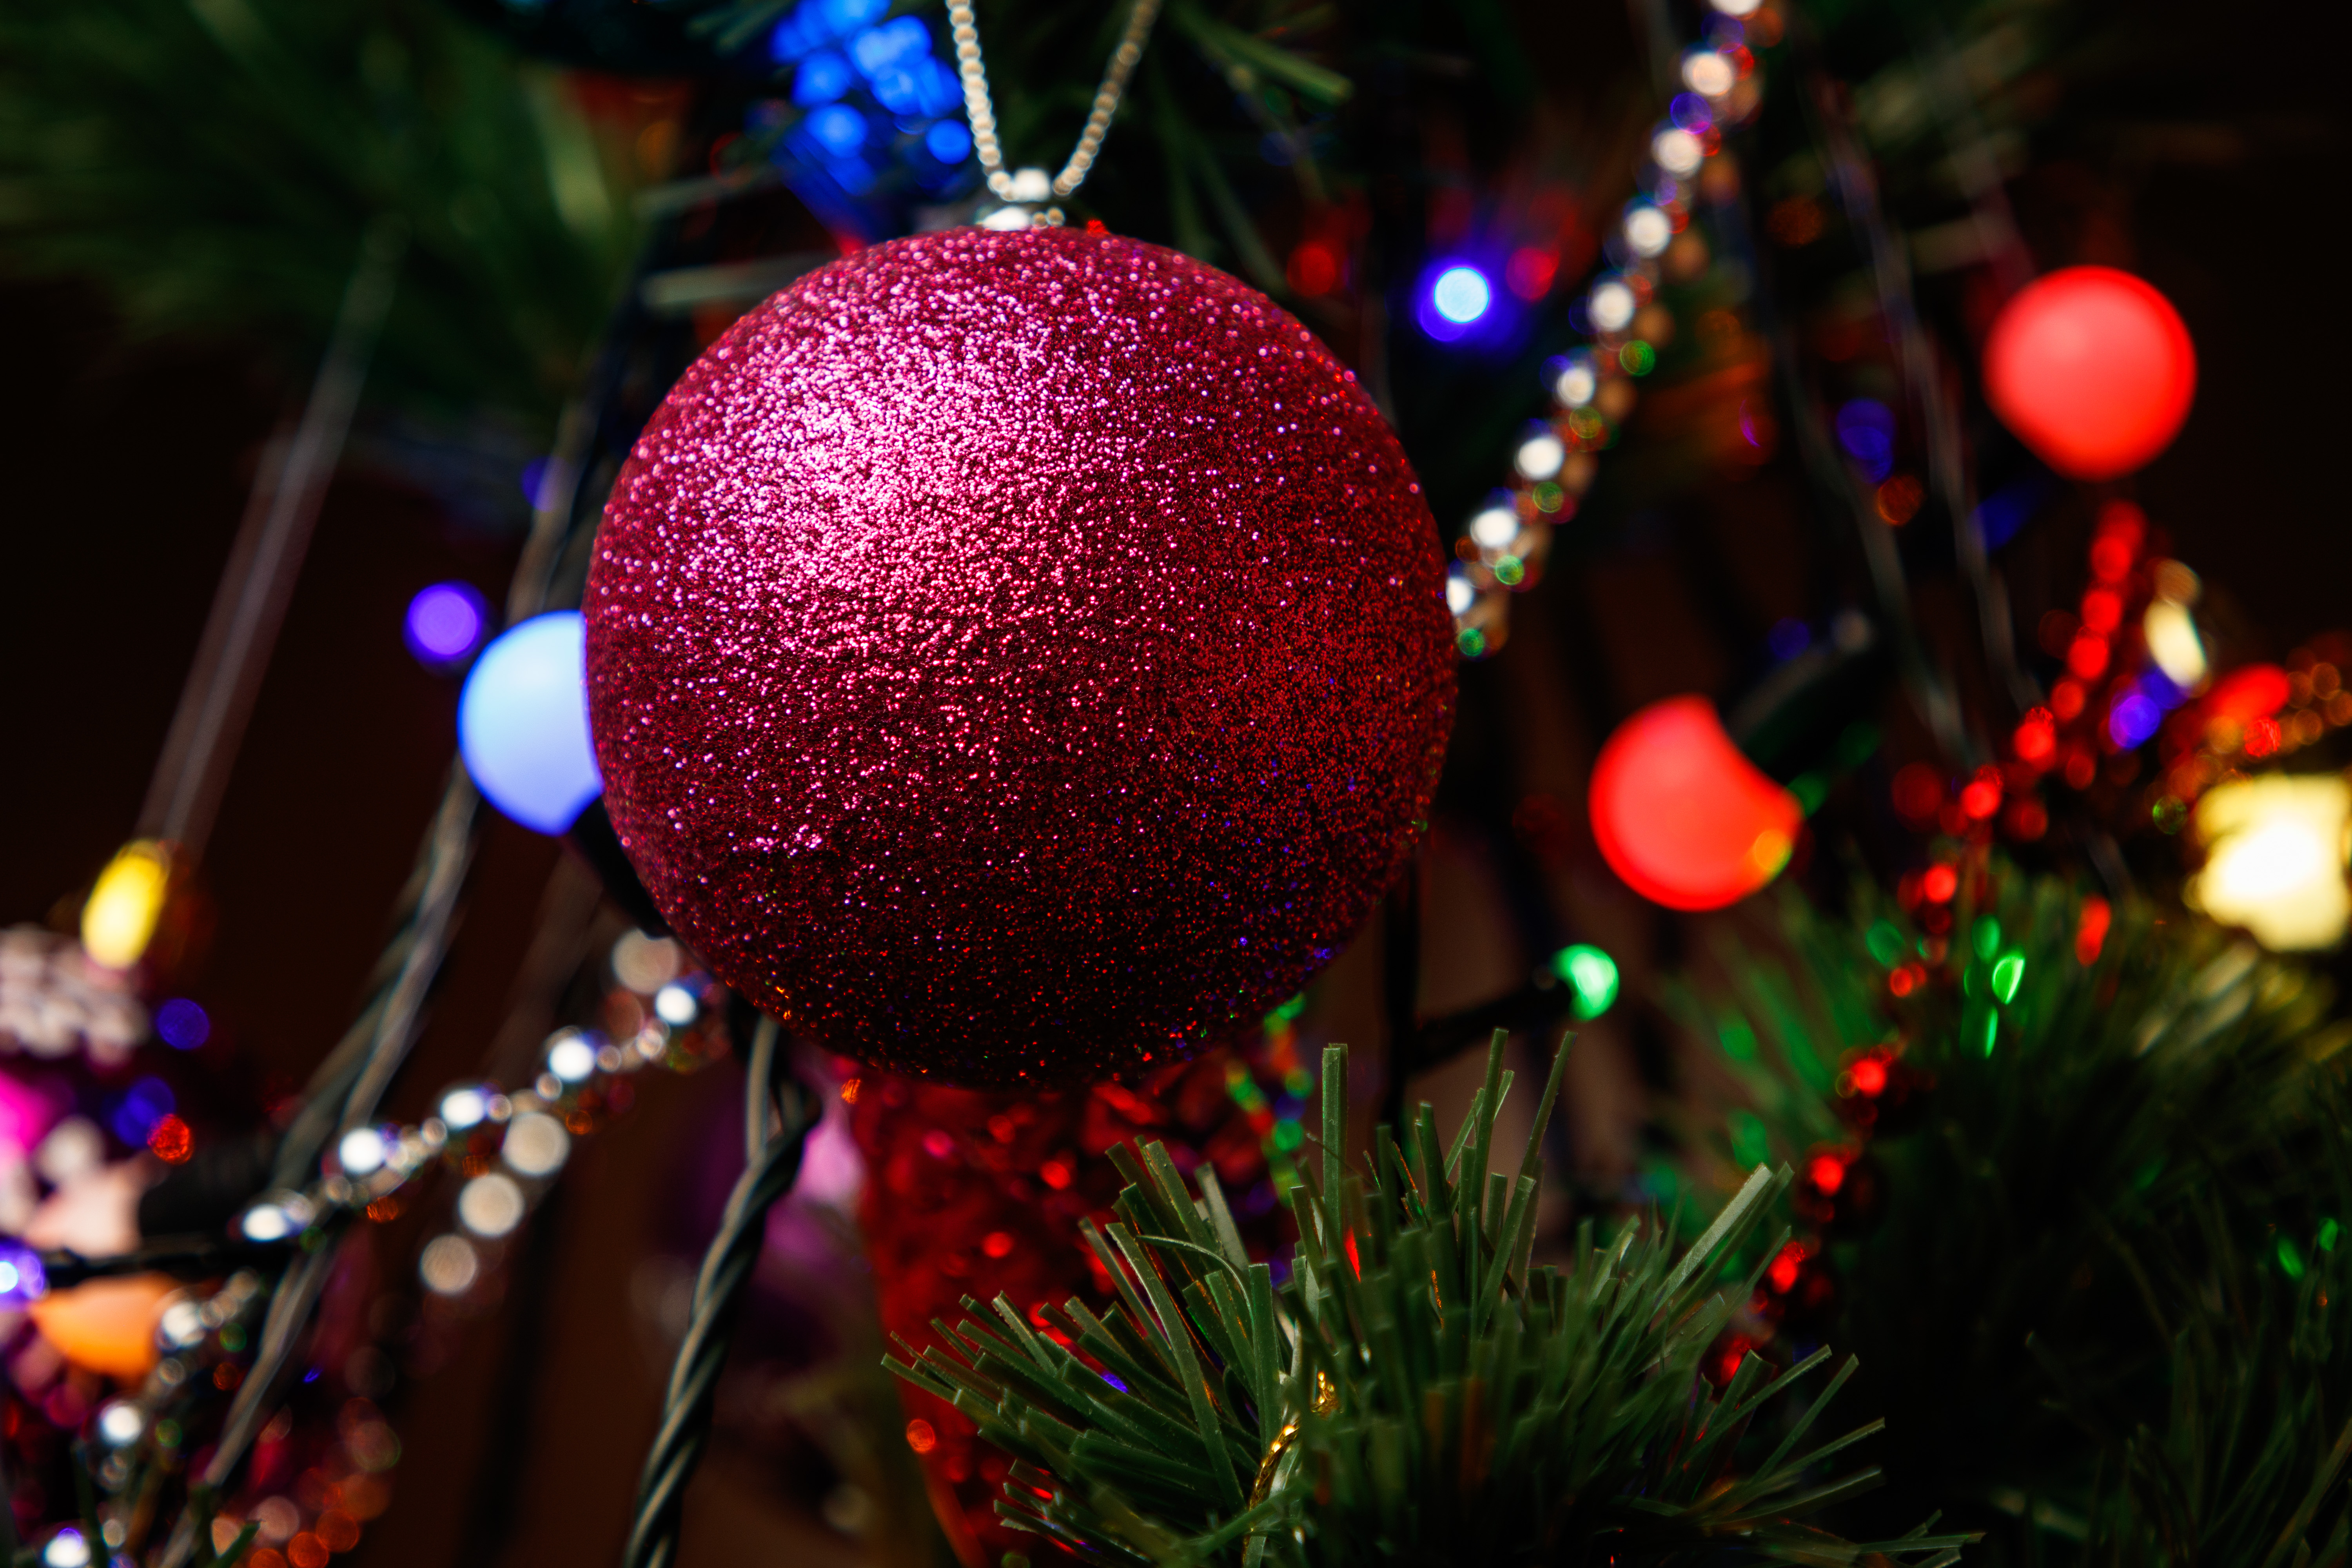
christmas, new year, christmas tree, christmas tree toy, decorations, christmas garland, winter, christmas ball, New Year's pictures, christmas pictures, holiday, balls, lights, night, shine, fun, christmas decoration, event, christmas ornament, red, Holiday ornament, light, magenta, ornament, sphere, christmas eve, christmas lights, ball, pine family, evergreen, conifer, toy, festival, fir, spruce, cypress family, pine, juniper